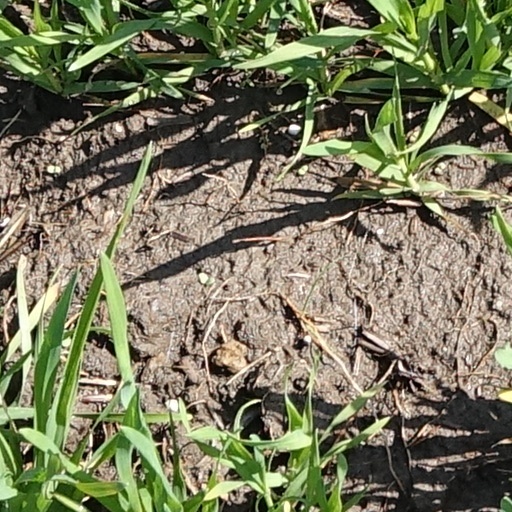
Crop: wheat